List of Olympic male artistic gymnasts for Russia

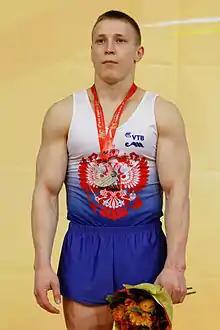
Denis Ablyazin

Russian male artistic gymnasts have competed at every Olympic Games between 1996–2020. They did not participate at the 2024 Olympic Games due to them being banned as a team and refusing to participate as individual neutral athletes.